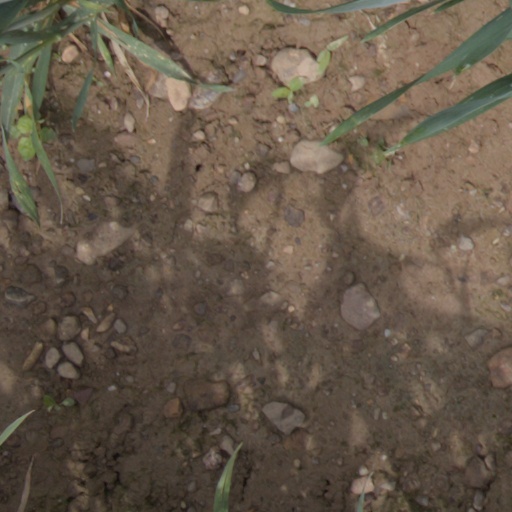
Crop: wheat